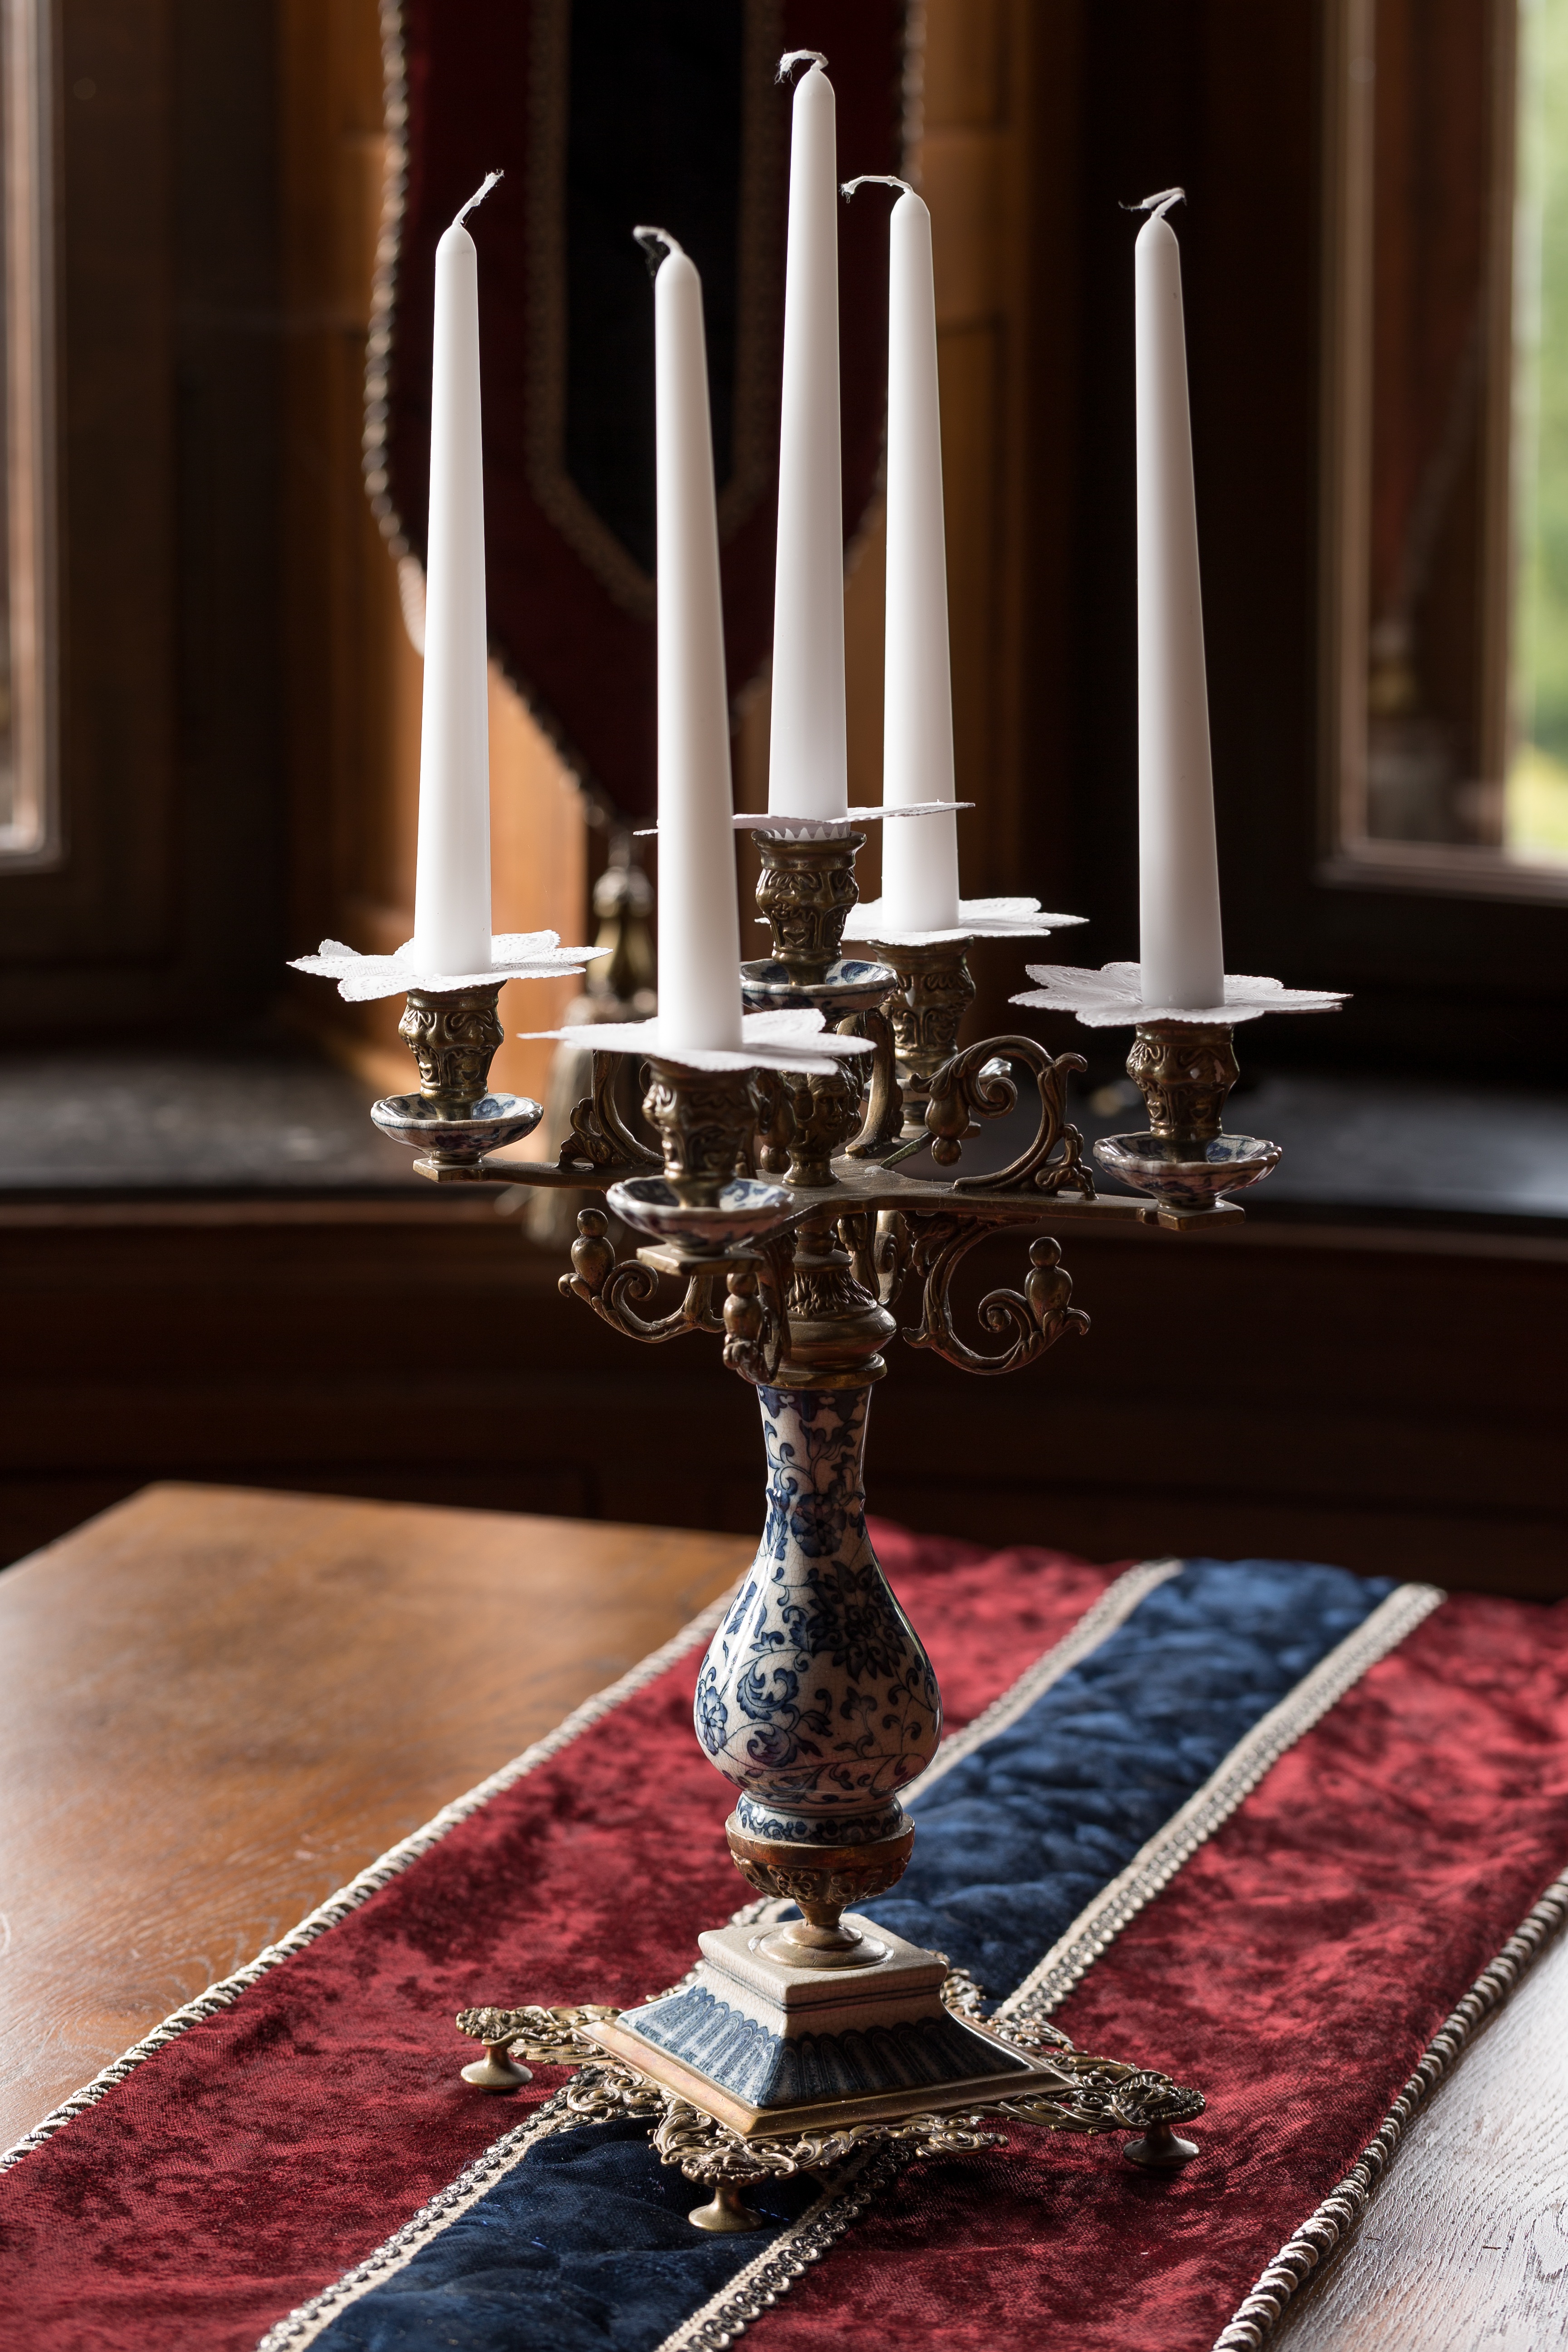
table, wood, antique, floor, interior, old, decoration, furniture, lighting, art, classical, candles, elegant, iron, candelabra, flooring